Maggie Aderin-Pocock

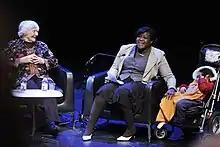
Baroness Shirley Williams and Maggie Aderin-Pocock discuss Women and Power at the WOW Festival in London in 2014

In 2014, the pseudonymously written Ephraim Hardcastle diary column in the "Daily Mail" claimed that Aderin-Pocock (along with Hiranya Peiris) had been selected to discuss results from the Background Imaging of Cosmic Extragalactic Polarization 2 (BICEP-2) experiment on "Newsnight" because of her gender and ethnicity. The comments were condemned by mainstream media, the Royal Astronomical Society and Aderin-Pocock and Pereis's university, University College London. The "Daily Mail" withdrew its claim within days, acknowledging that the women were chosen because they are highly qualified in their fields.